Buñuelo
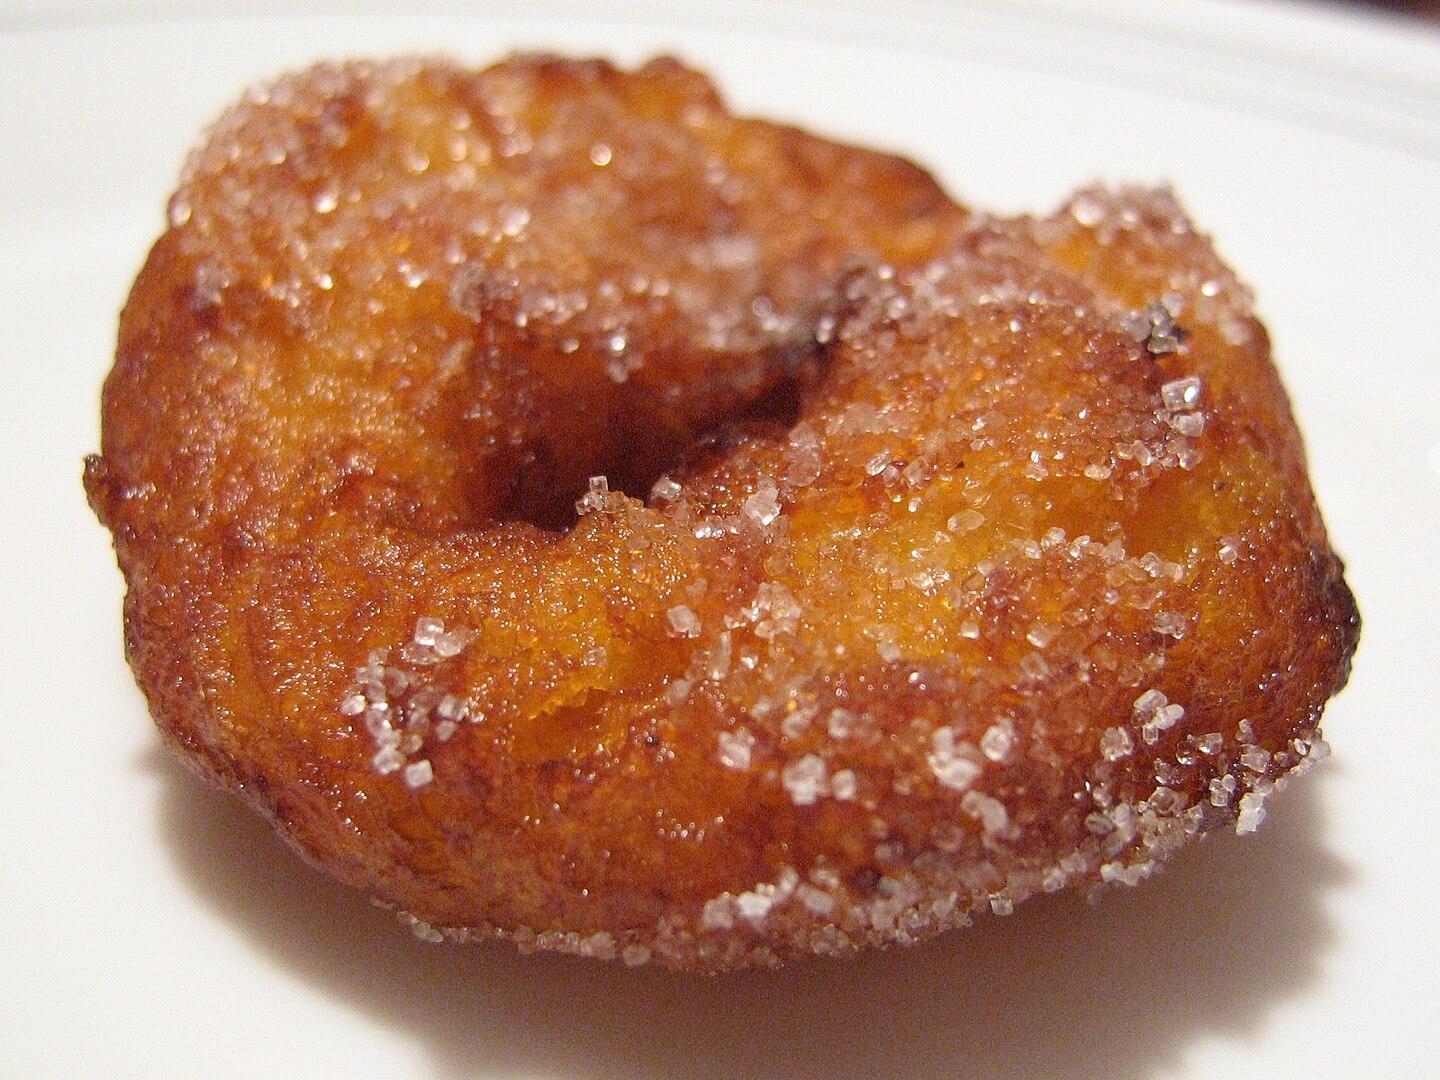
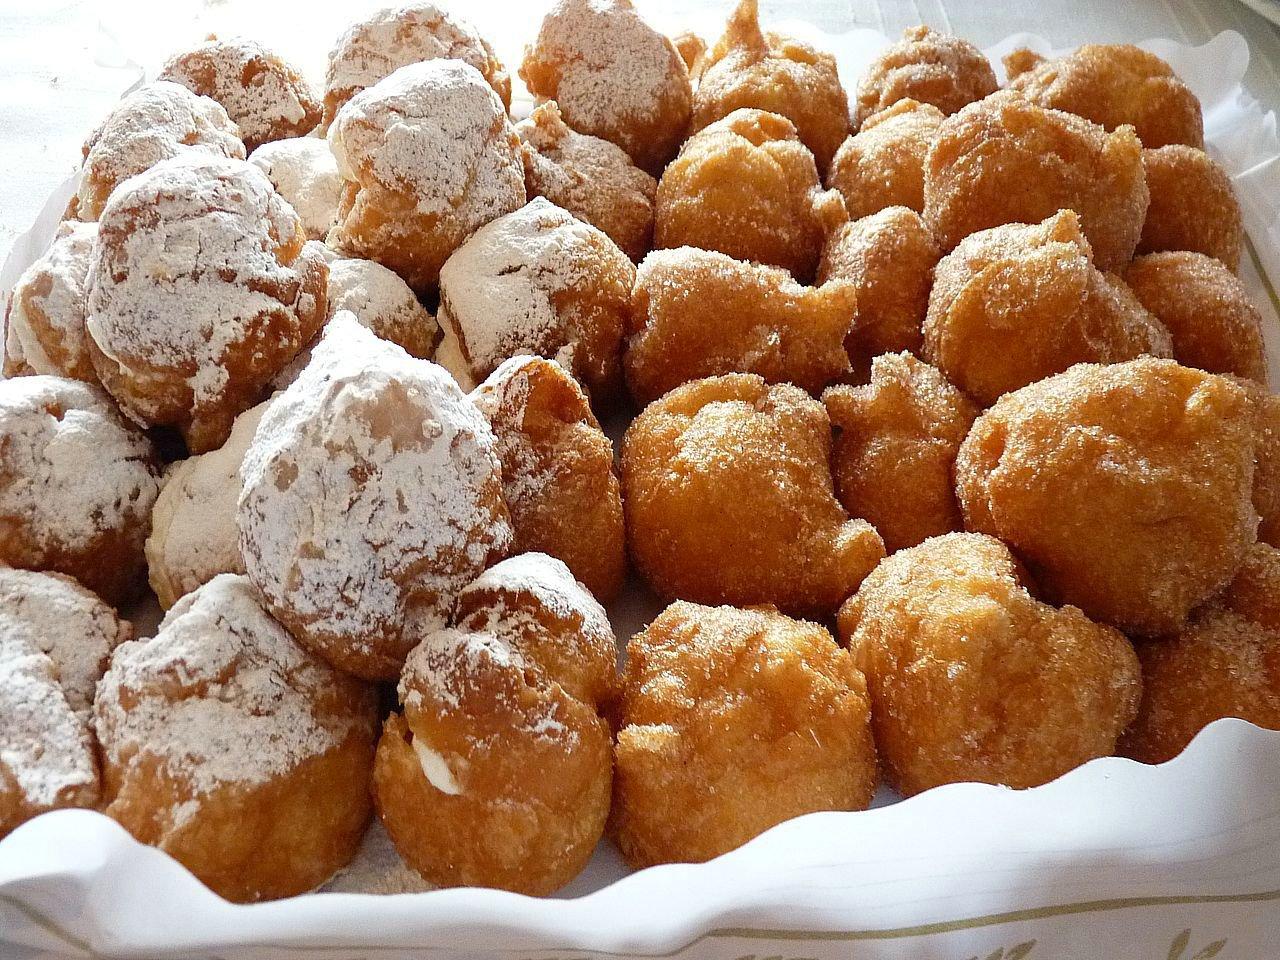
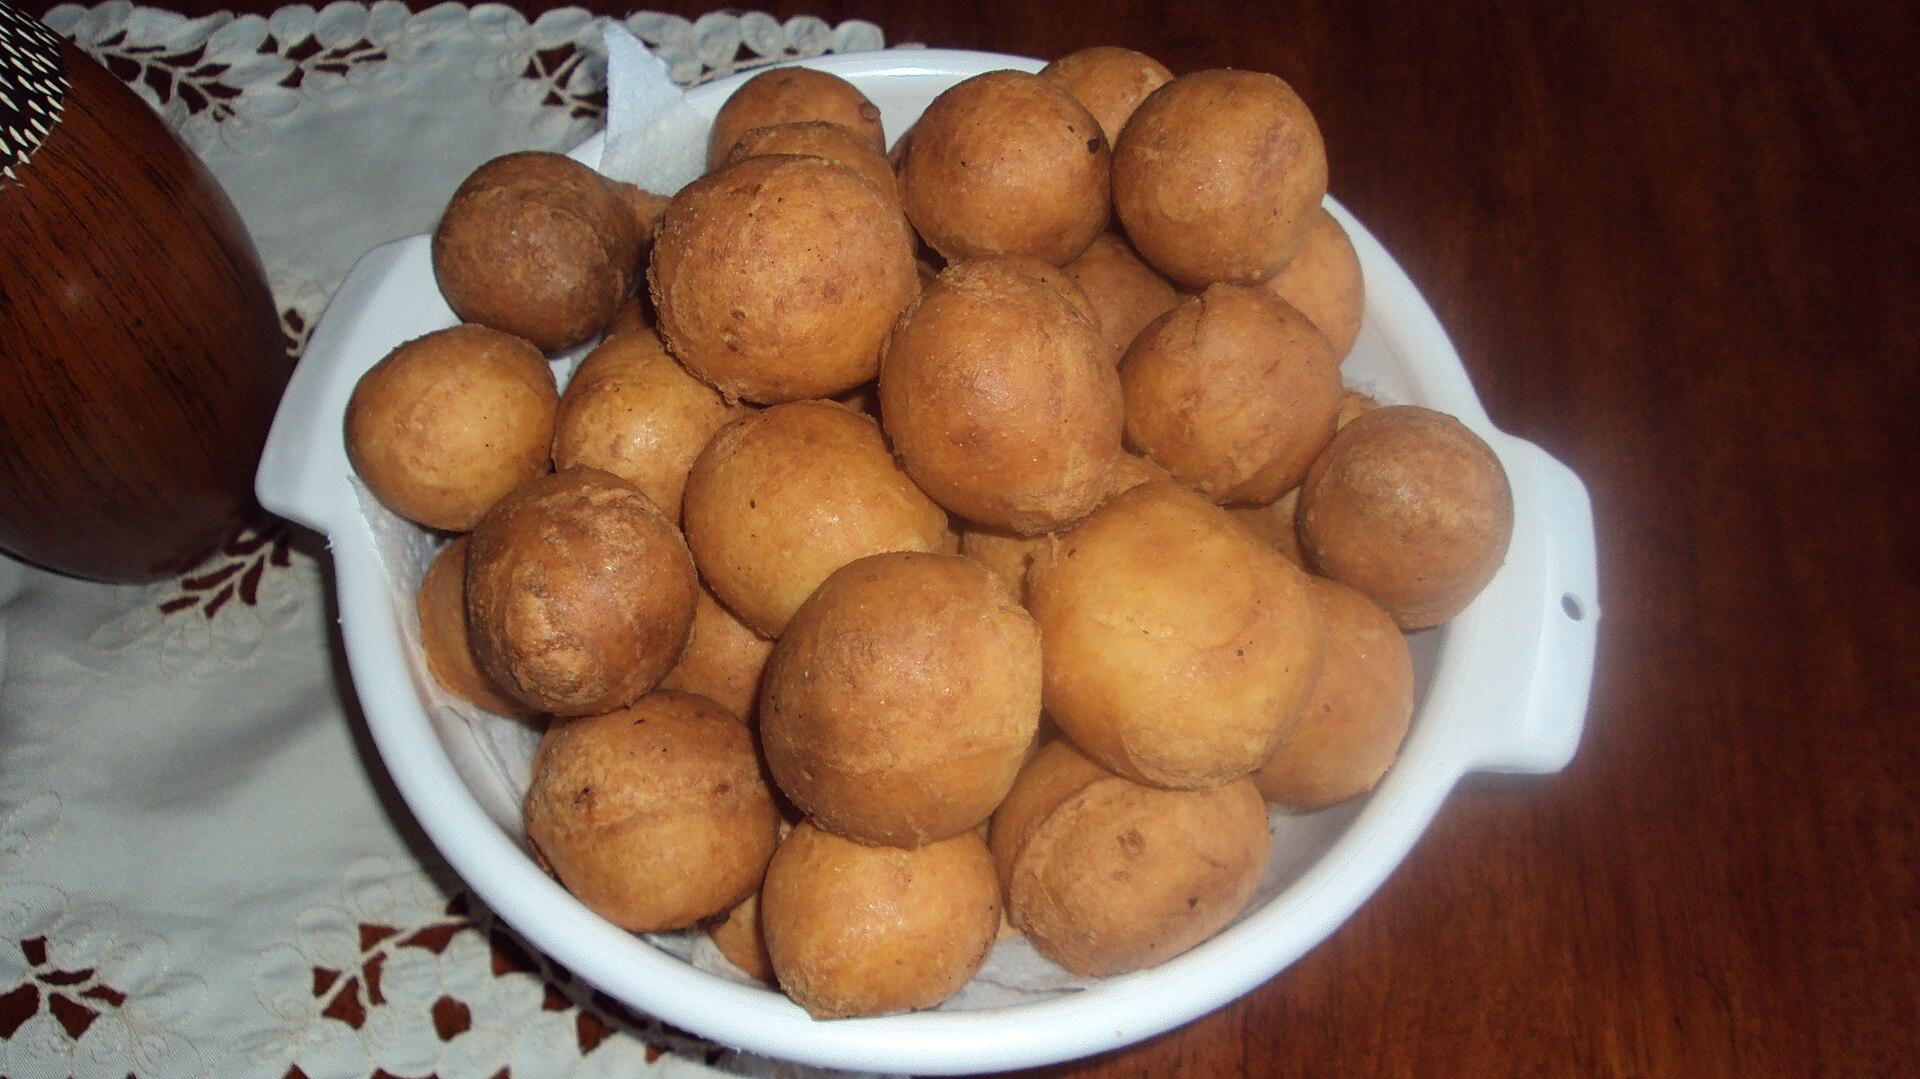
Also known as:
ar - Arabic: بونيويلو
ast - Asturian: Buñuelo
bn - Bangla: বুনুয়েলো
ca - Catalan: Bunyol
el - Greek: Μπουνιουέλο
es - Spanish: Buñuelo
fr - French: Buñuelo
he - Hebrew: בורמואלוס
id - Indonesian: Buñuelo
it - Italian: Buñuelo
ja - Japanese: ブニュエロ
jv - Javanese: Buñuélo
la - Latin: Bunyol
lad - Ladino: Bimuelos
tr - Turkish: Buñuelo
uk - Ukrainian: Бунюелос
vec - Venetian: Frìtoła
yi - Yiddish: בורמאעלאס
Category: fritter (rolled fritter)
Cuisine: Spanish
Associated cuisines: Spanish
Area: Southwest Europe, Latin America, Israel, Africa, Asia
Countries: Spain, Colombia, Cuba, Dominican Republic, Nicaragua, Philippines, Puerto Rico, Mexico, Peru, Italy, Uruguay, Israel
Region: Global, , , ,
The dish is a fried dough fritter. They typically consist of a simple, wheat-based yeast dough, often flavored with anise, that is thinly rolled, cut or shaped into individual pieces, then fried and finished off with a sweet topping. It may be filled with a variety of things, sweet or savory. They can be round in ball shapes or disc-shaped.